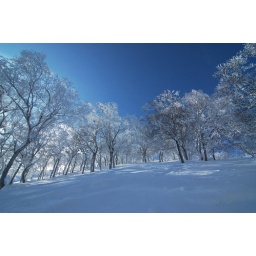
It's only blue and white world, in the east hillside of Mt. Annupuri in Jan. 2005.